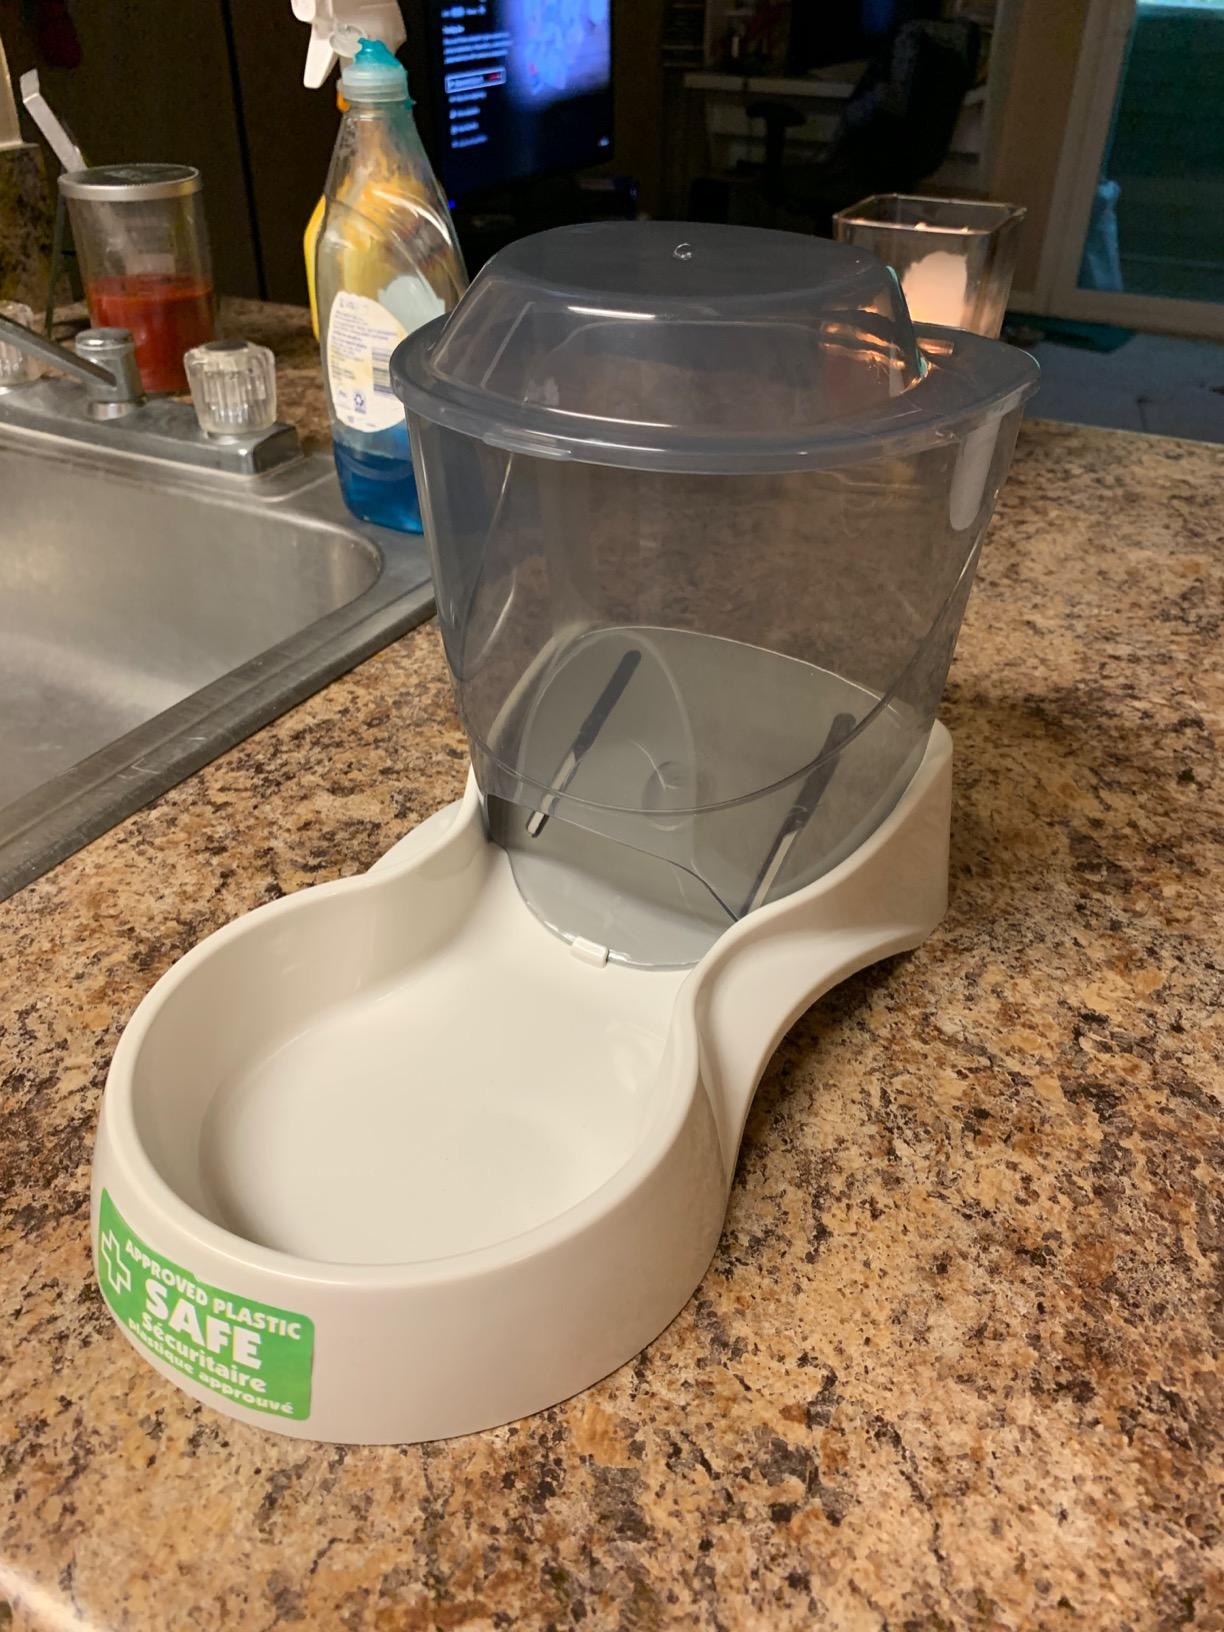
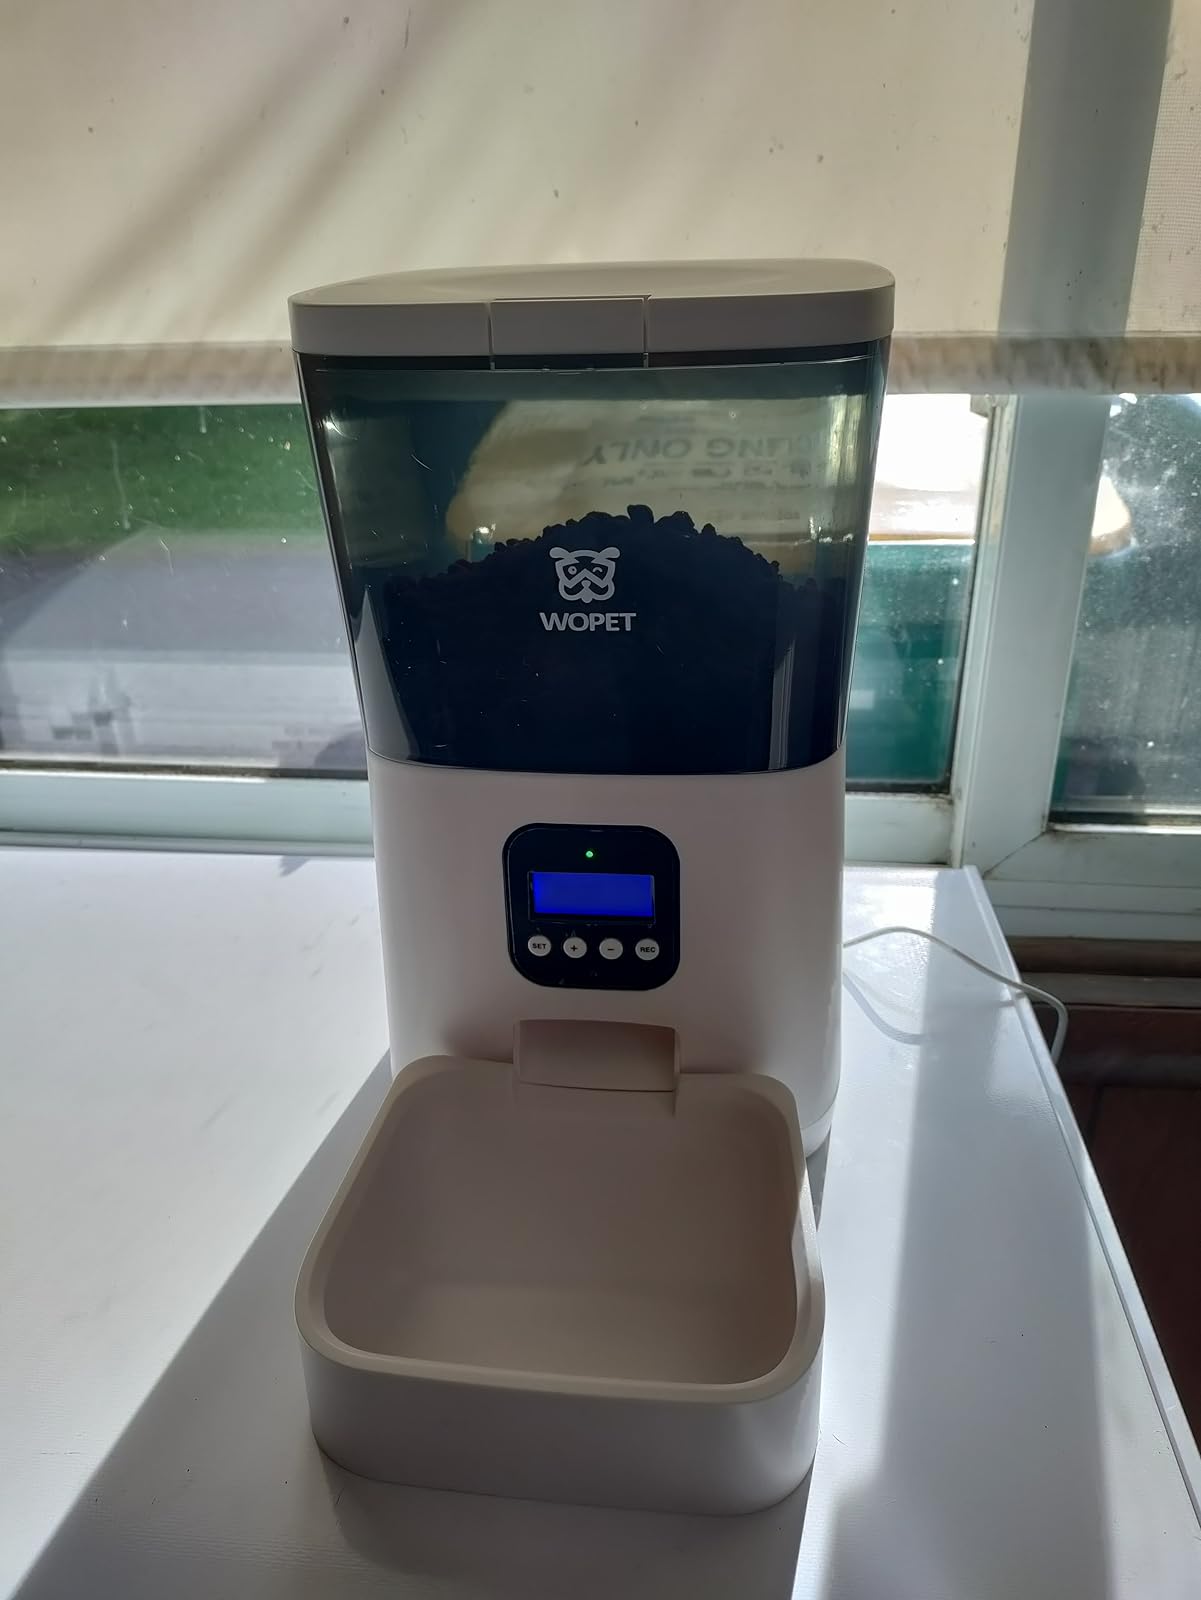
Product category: items_feeder
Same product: no